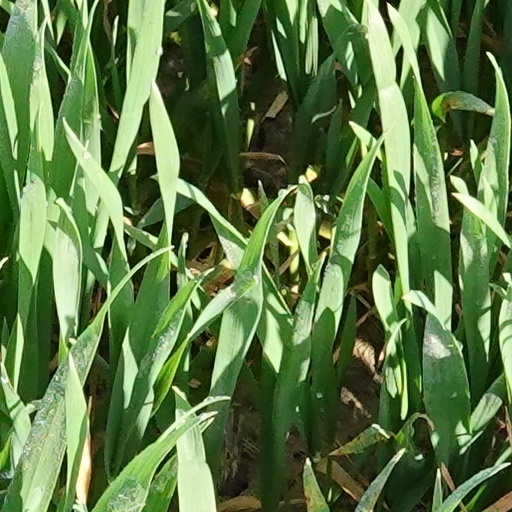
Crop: wheat